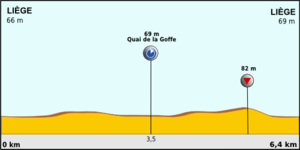
Prologen i Tour de France 2012
Profil for prologen
Prologen i Tour de France 2012 var en enkeltstart rundt i Liège i Belgien på 6,4 km og blev kørt lørdag den 30. juni 2012. Prologen var identisk med den som blev kørt i Tour de France 2004. Den korte tidskørsel blev ligesom i 2004 vundet af Fabian Cancellara.